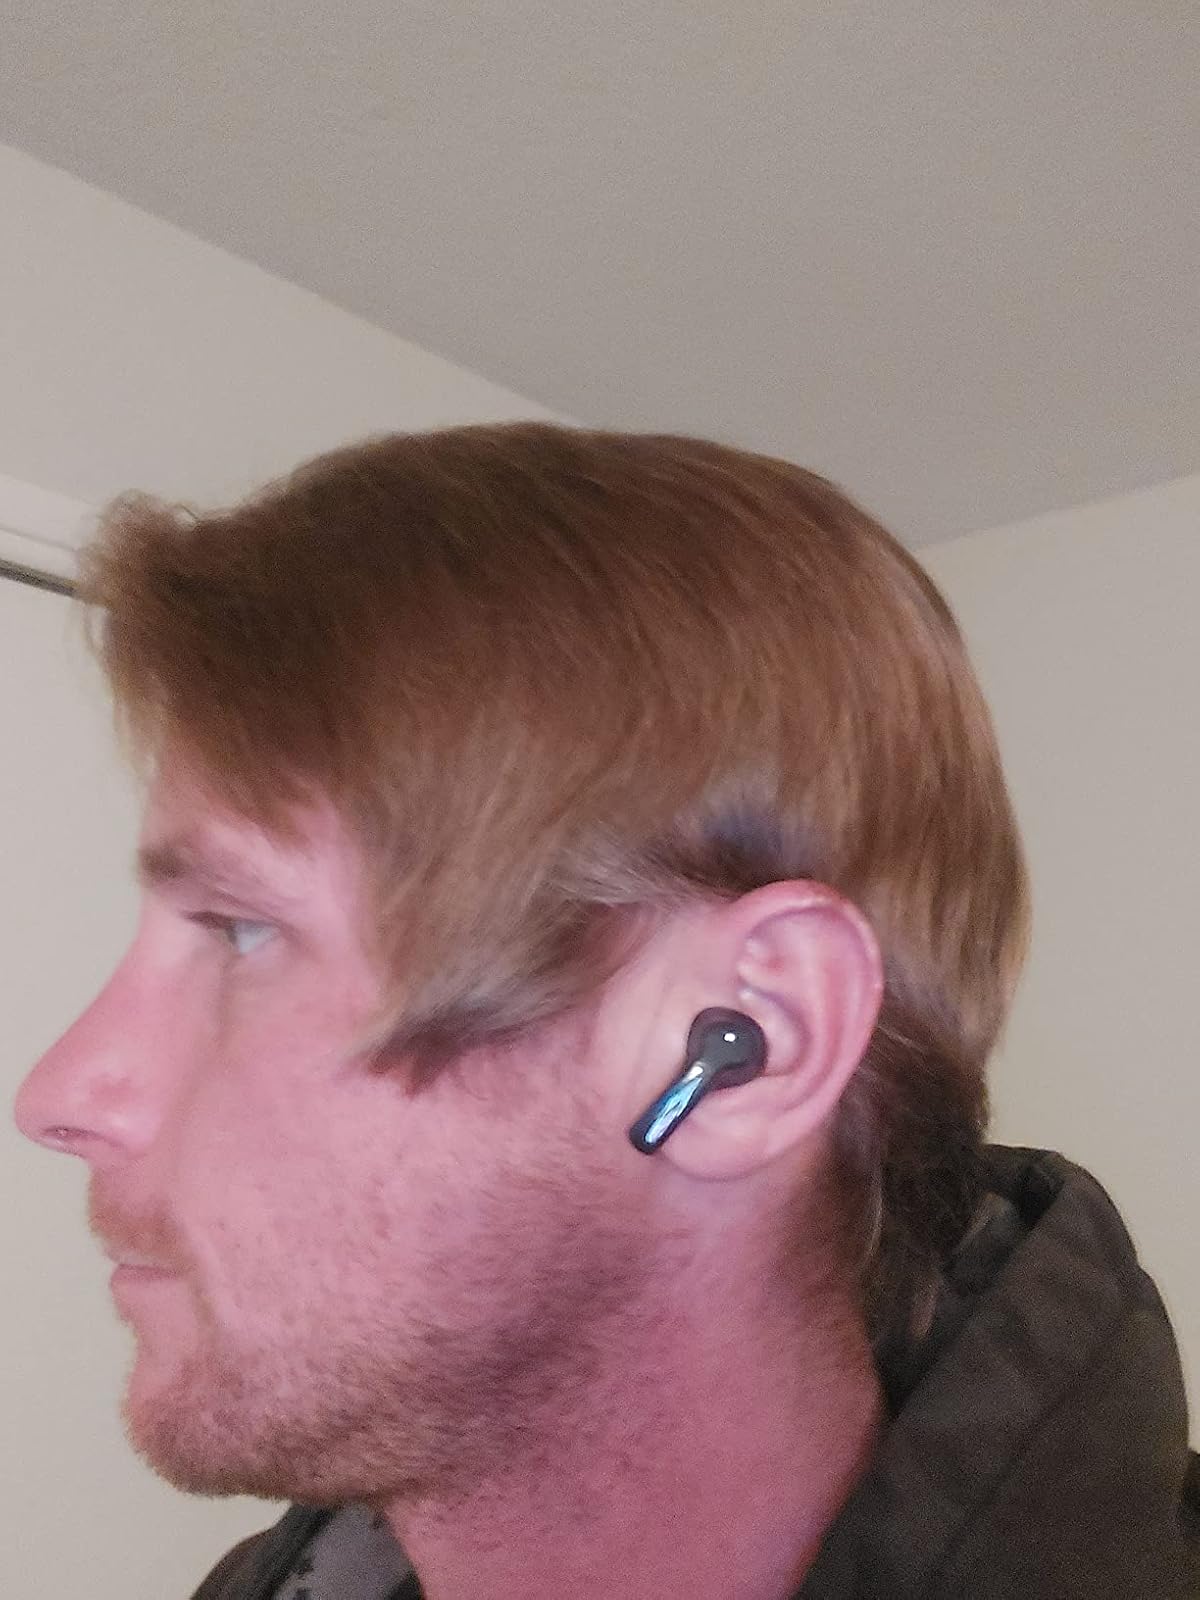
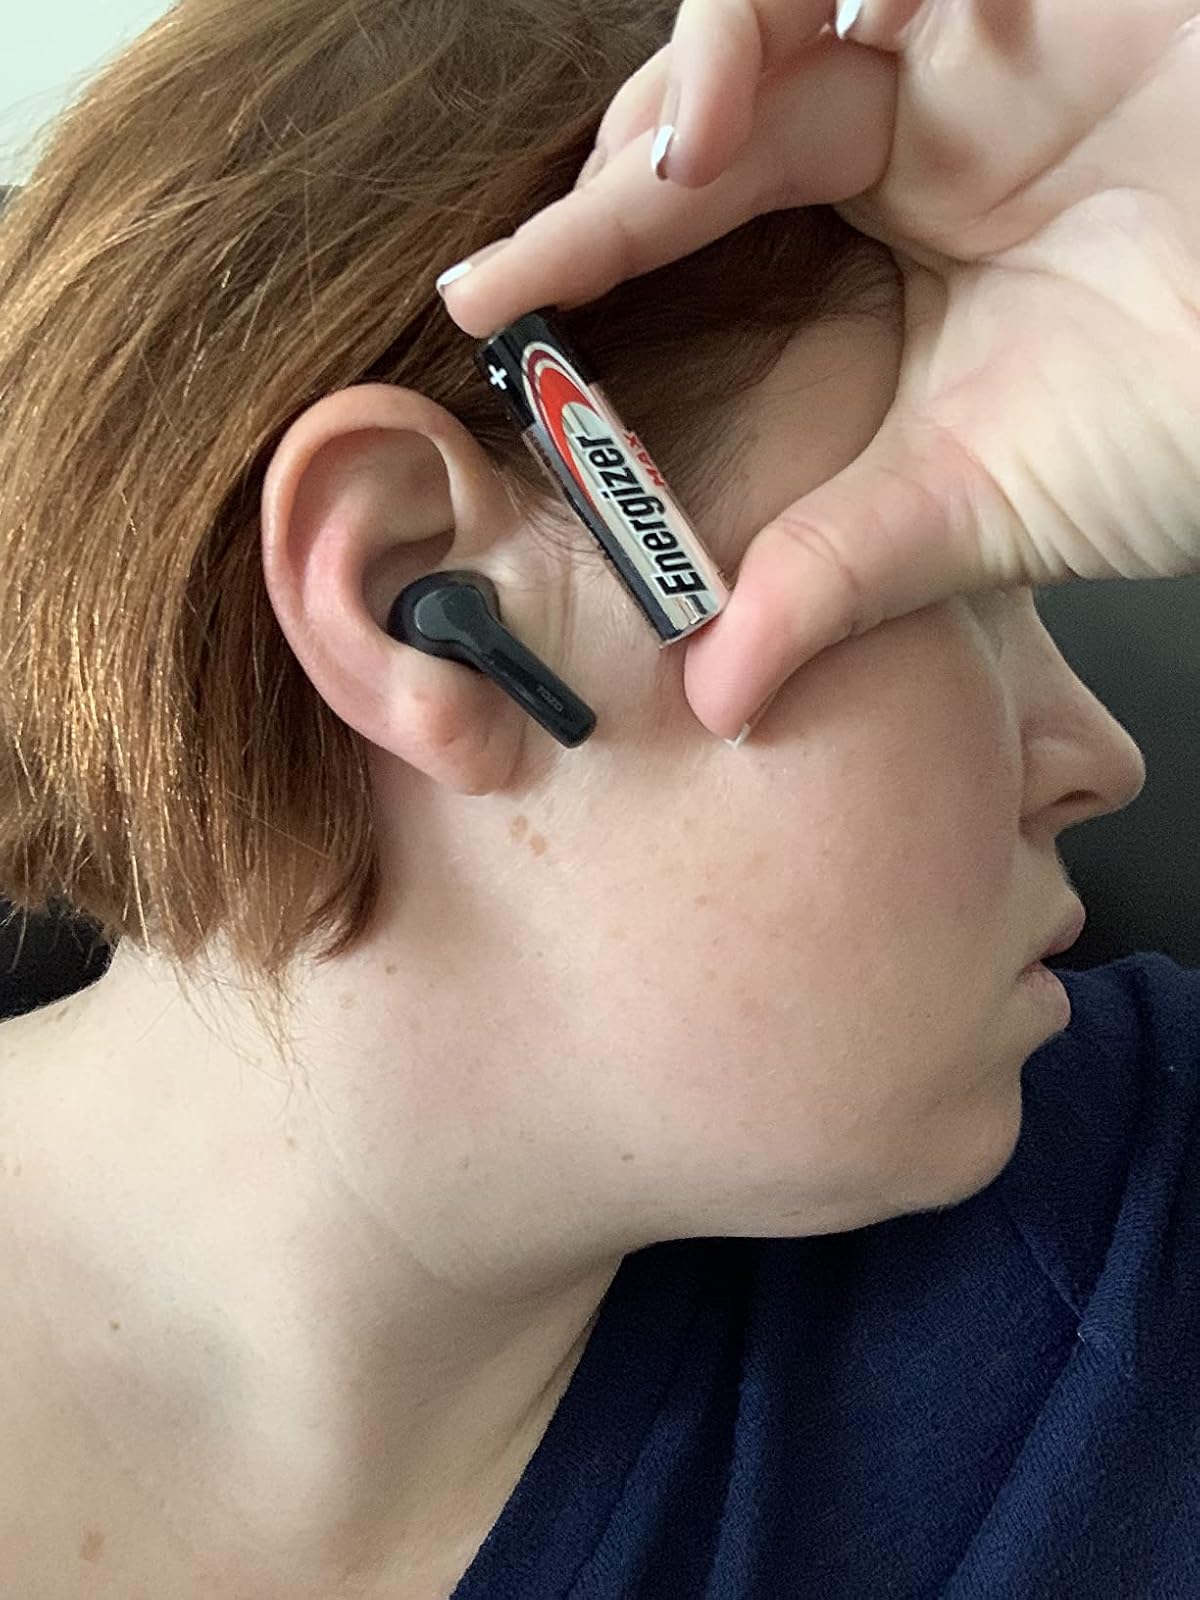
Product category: earbuds
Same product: yes